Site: brandenburg
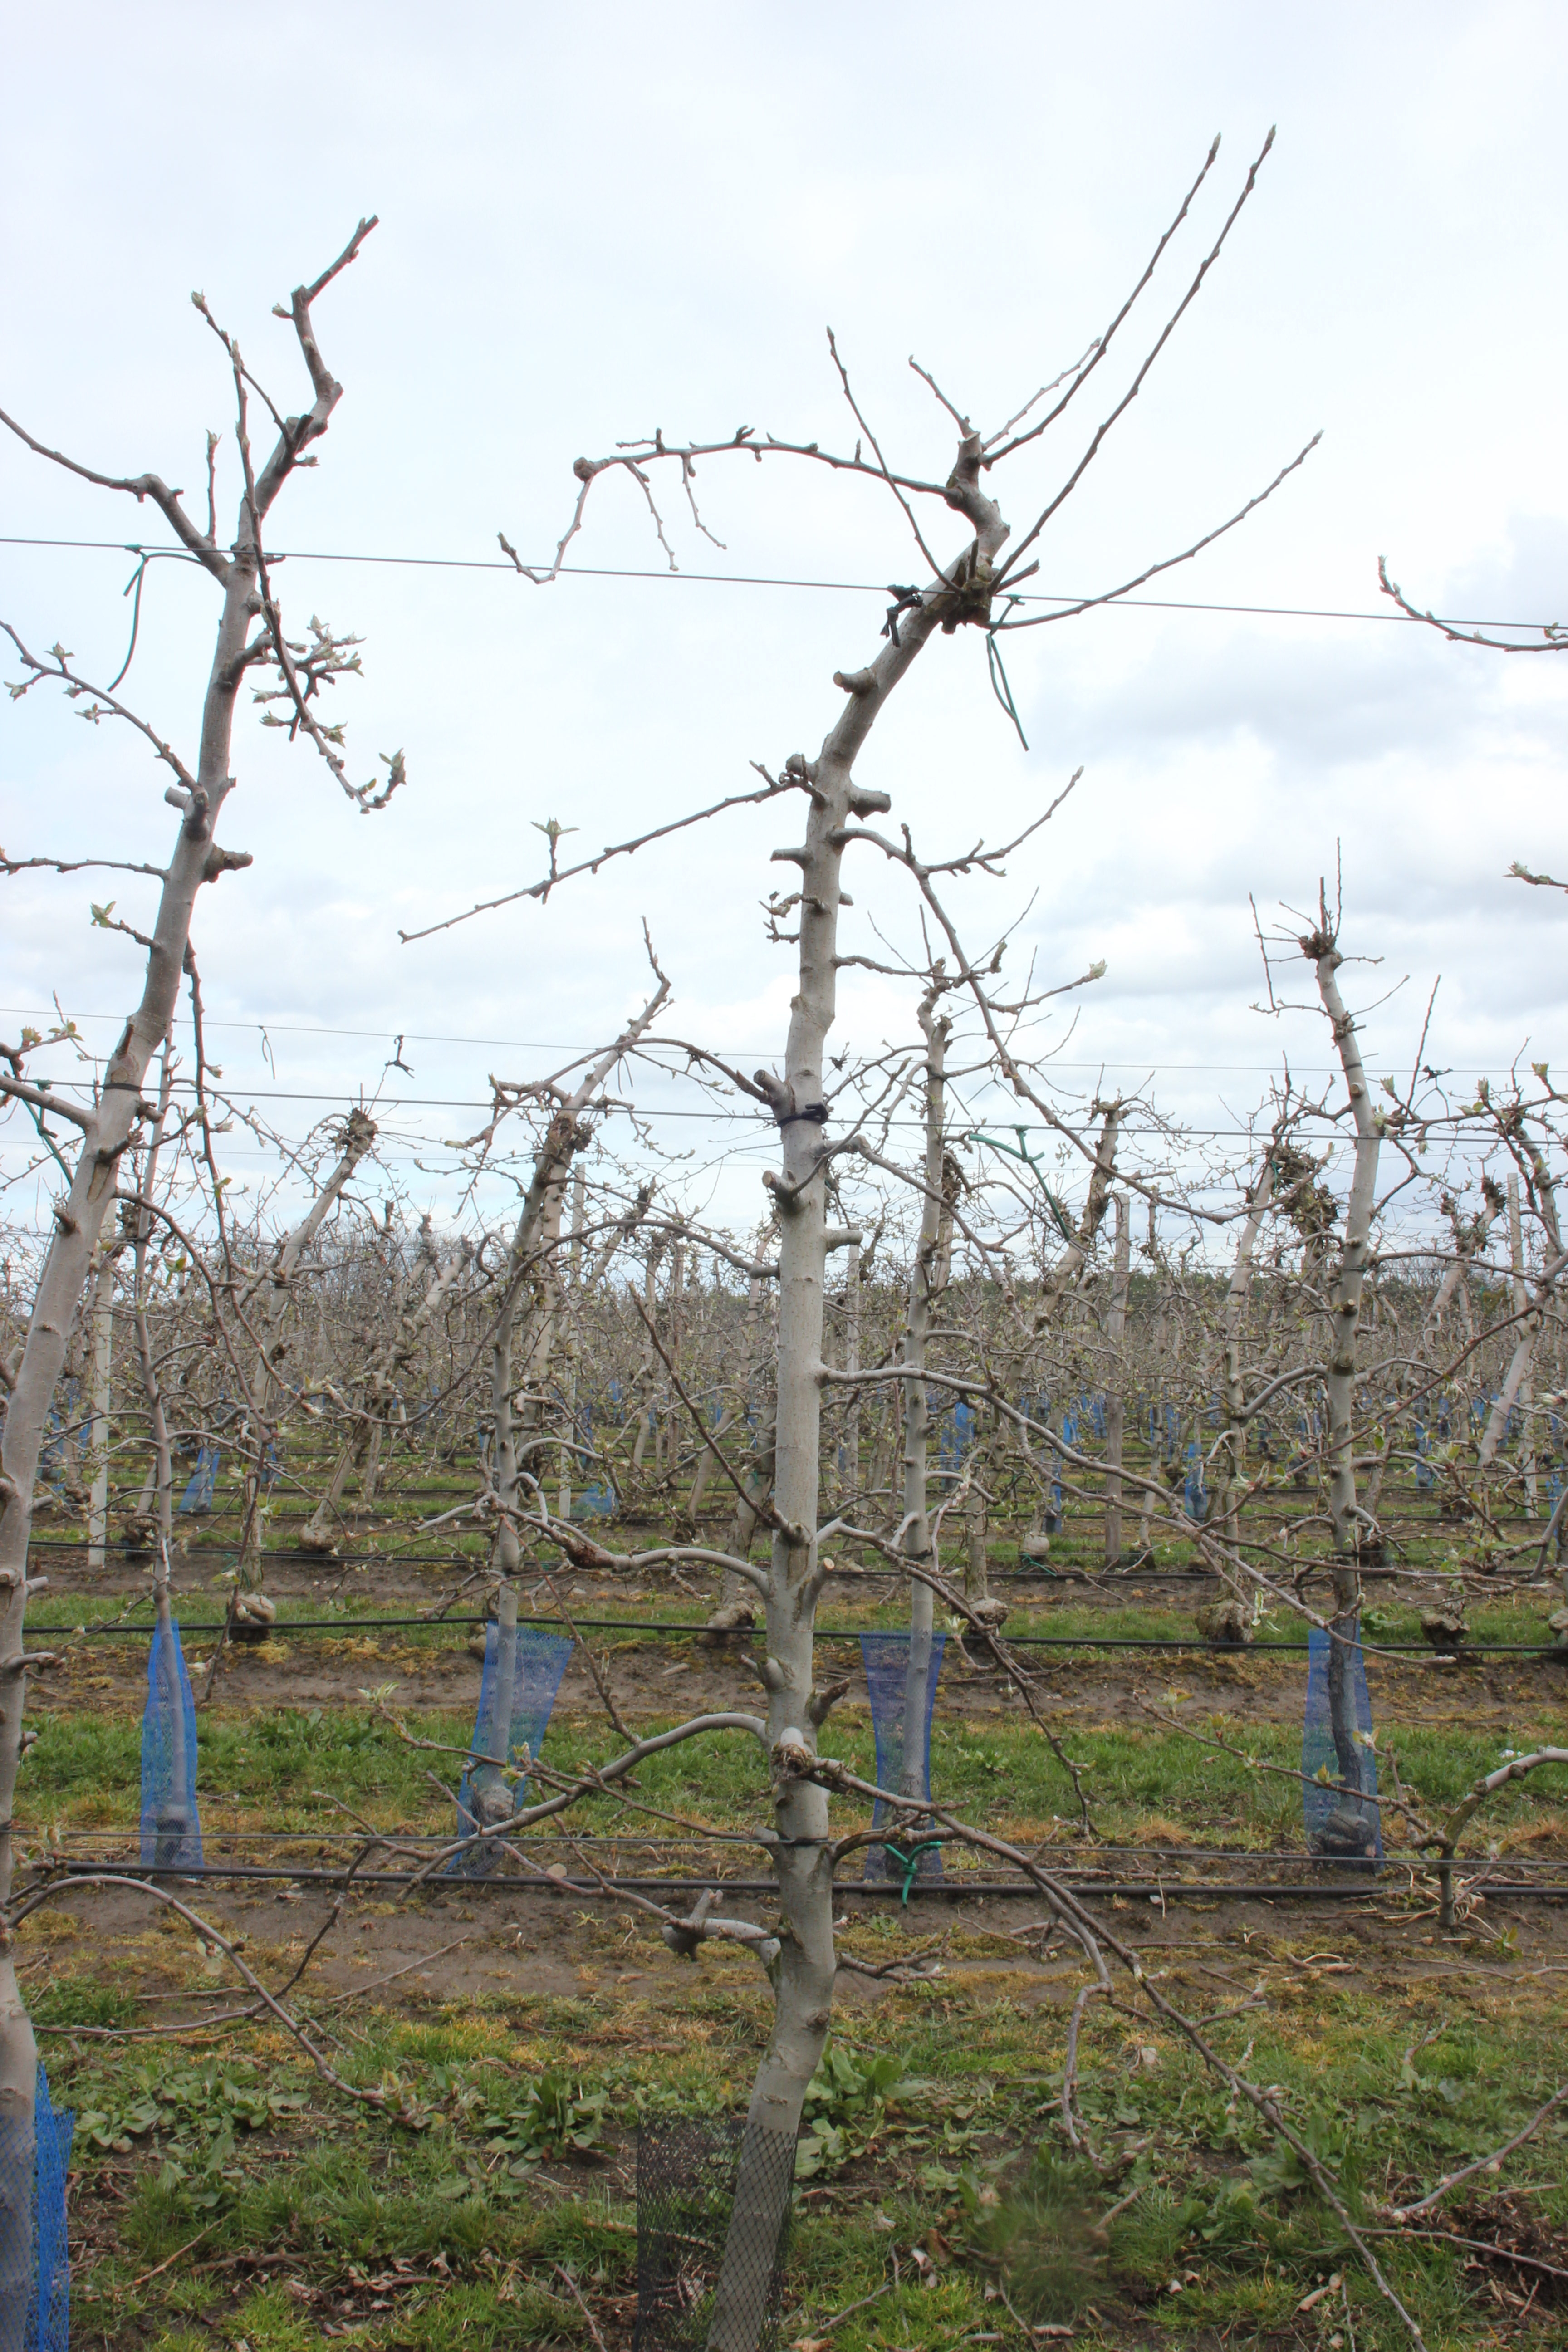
Growth stage (BBCH 55): Inflorescence emergence